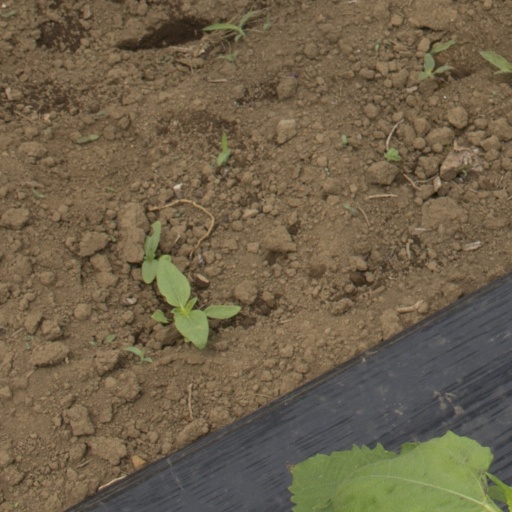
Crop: Jerusalem artichoke